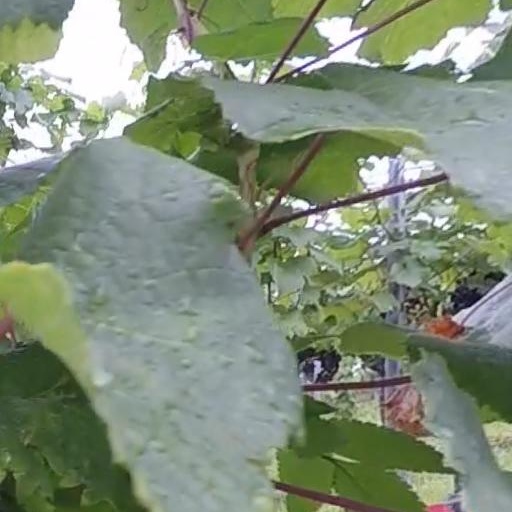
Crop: grape